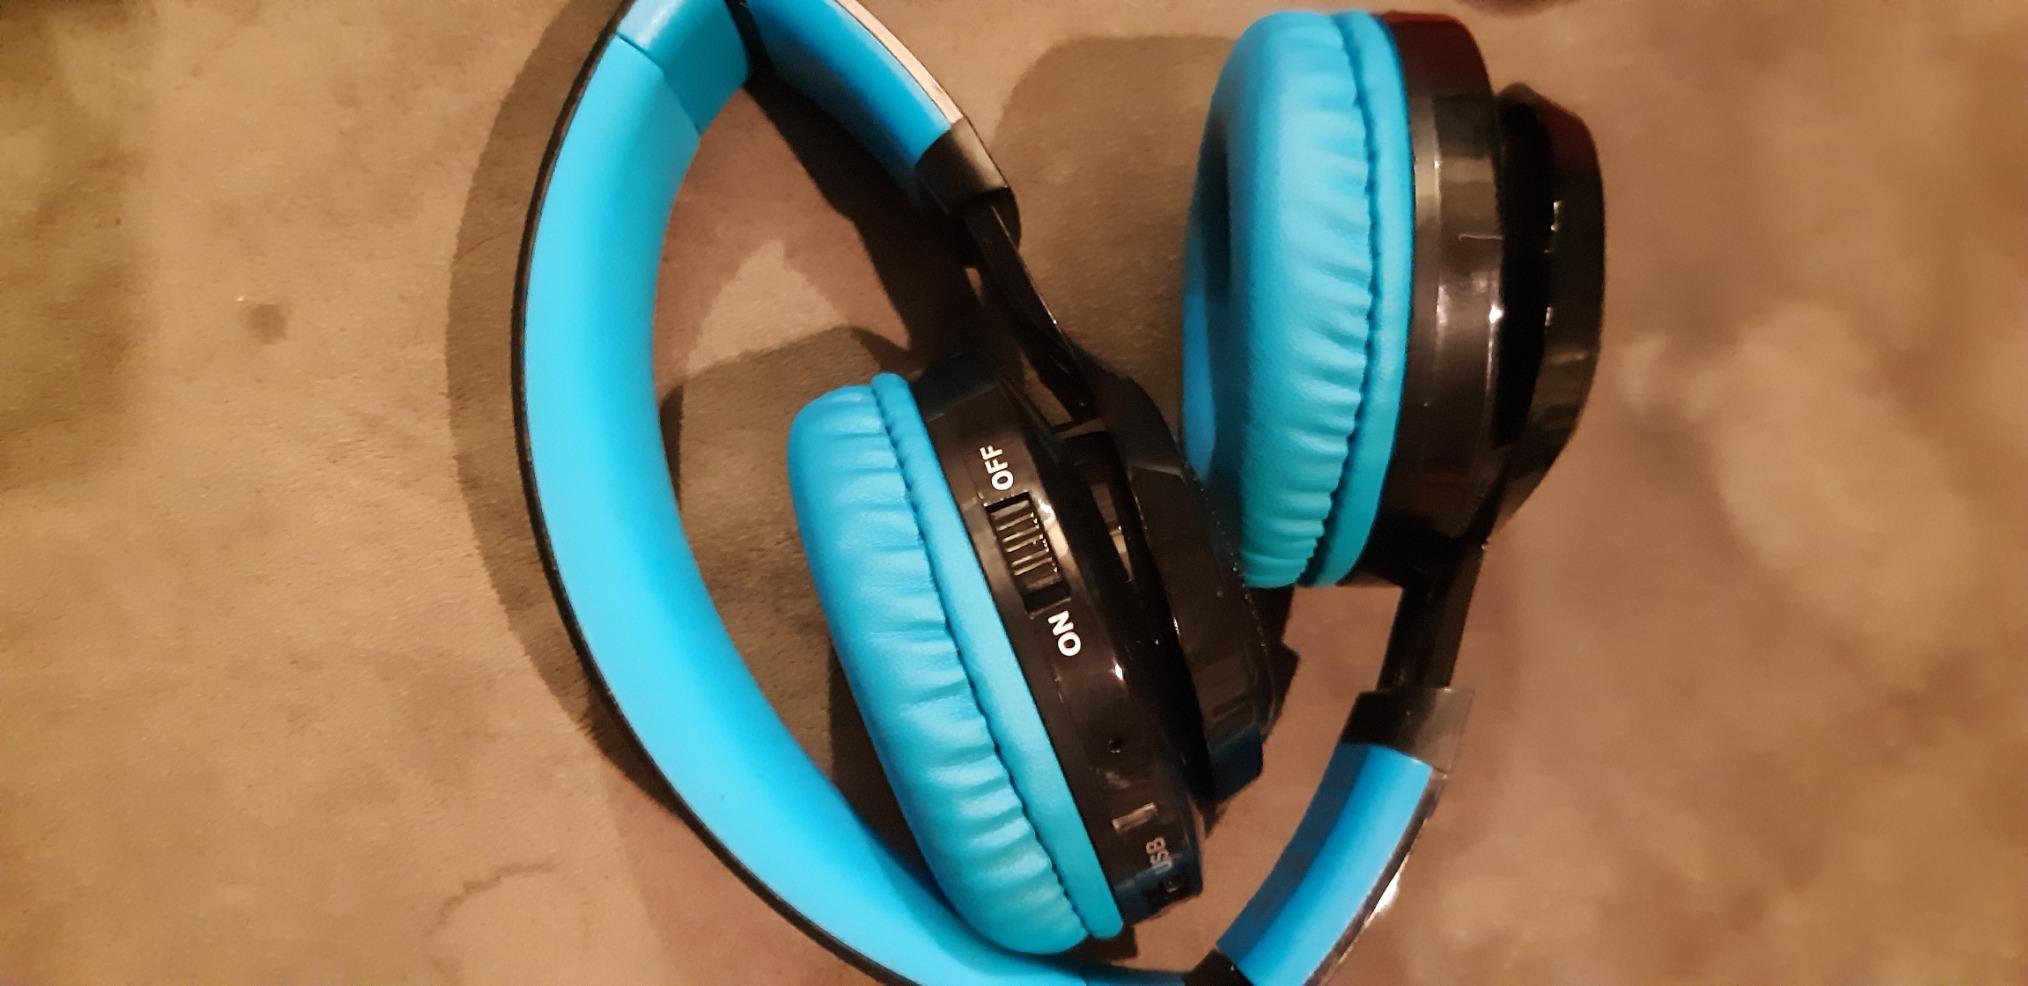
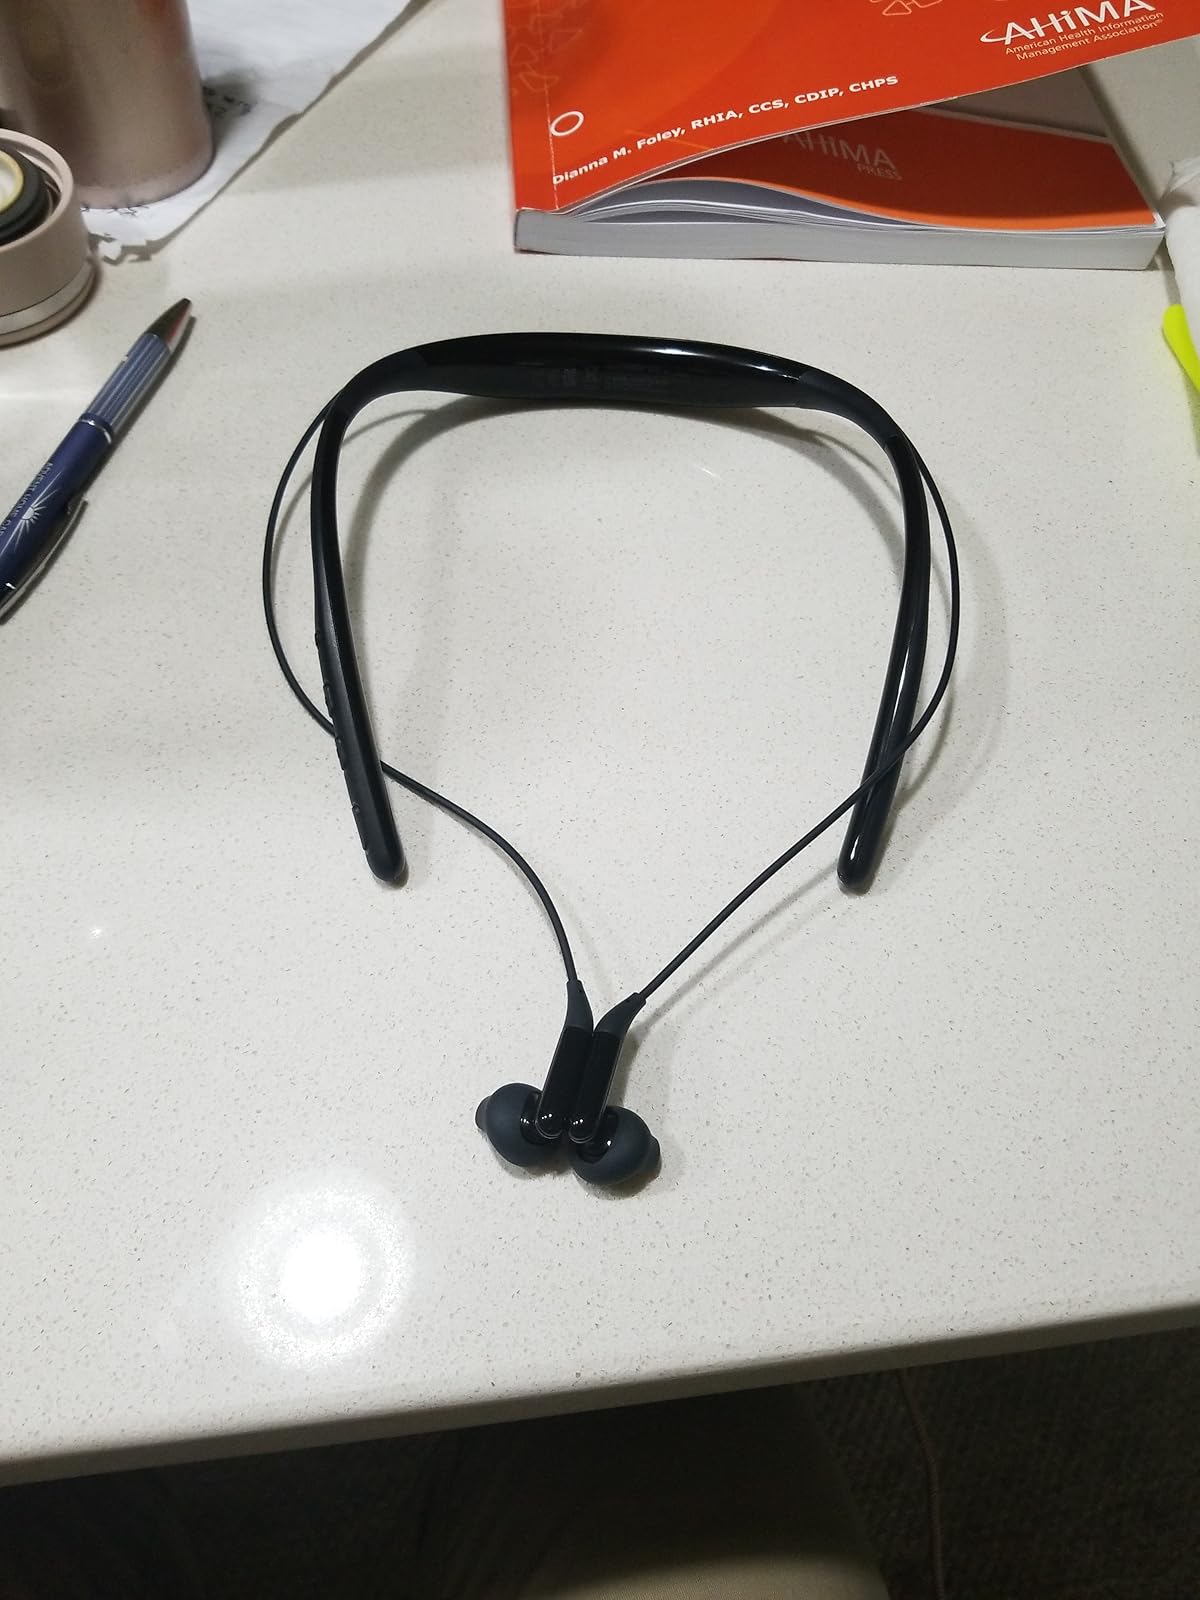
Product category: headphones
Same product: no